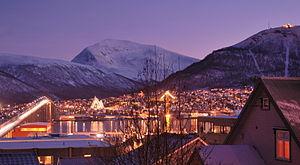
"La nuit polaire est un phénomène qui se produit dans les régions les plus septentrionales et méridionales de la Terre lorsque le soleil ne se lève pas. Cela se produit uniquement dans les cercles polaires. Le phénomène opposé, le jour polaire, ou soleil de minuit, se produit lorsque le soleil reste au-dessus de l'horizon pendant plus de 24 heures. On entend par ""nuit"" le centre du soleil situé au-dessous d'un horizon libre. Étant donné que l’atmosphère réfracte les rayons du soleil, le jour polaire dure plus longtemps que la nuit polaire et la zone touchée par la nuit polaire est un peu plus petite que celle du soleil de minuit. Le cercle polaire est situé à une latitude entre ces deux zones, à une latitude d'environ 66,5 degrés. Dans la ville la plus au nord de la Suède, Kiruna, à 67 ° 51'N, la nuit polaire dure environ 28 jours, tandis que le soleil de minuit dure environ 50 jours. Alors qu'il fait jour dans le cercle polaire arctique, il fait nuit dans le cercle antarctique et vice versa.